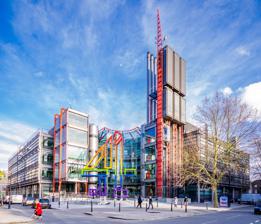
Building: 124 Horseferry Road
Country: United Kingdom
Year built: 1994
Head office of Channel 4 Television 124 Horseferry Road Channel 4 Headquarters building Channel 4 Headquarters with the Big 4 sculpture in the foreground Alternative names Channel 4 building General information Architectural style High-tech architecture Location City of Westminster Address Channel Four Television, 124–126 Horseferry Road , London SW1P 2TX Coordinates 51°29′45.4″N 0°7′58.6″W / 51.495944°N 0.132944°W / 51.495944; -0.132944 Construction started 1990 Opened 6 July 1994 ; 30 years ago ( 1994-07-06 ) Cost £38,500,000 Owner Channel Four Television Corporation Height Antenna spire 43 m (141 ft) Roof 37 m (121 ft) Technical details Floor count 4 Floor area 15,000 m 2 (160,000 sq ft) Design and construction Architecture firm Richard Rogers and Partners Project Architects: Marco Goldschmied and John Young (Project Partners) Mark Darbon (Project Lead) Richard Rogers Graham Stirk Mike Davies Mike Fairbrass Stephen Light Avtar Lotay John Lowe Andrew Morris Stephen Spence Martin White Structural engineer Arup Group Quantity surveyor Davis Langdon & Everest / Mott Green Wall Listed Building – Grade II Official name 124–126 Horseferry Road Designated 23 March 2023 ; 21 months ago ( 2023-03-23 ) Reference no. 1479017 124 Horseferry Road is the Grade II listed London headquarters for the British television broadcaster, Channel 4 . It is located in the City of Westminster , and includes 100 residential apartments. The building was opened on 6 July 1994 and was designed by Richard Rogers and Partners . In January 2024, Channel 4 announced it would sell the building as part of cost-cutting measures. Design and construction Entrance to the building After a selection process during the autumn of 1990, Channel 4 invited three architectural firms to take part in a competition to design their 15,000 m 2 (160,000 sq ft) headquarters building on the south-eastern corner of Chadwick Street and Horseferry Road in a mixed development area of Westminster. The site consisted of an abandoned 10 m (33 ft) deep basement of a proposed 1970s post office building. The architectural brief also incorporated a requirement for a residential development of two blocks of flats including 100 apartments, an underground car park and a small public landscaped park. The three firms chosen were Bennetts Associates , Richard Rogers and Partners and James Stirling . The Richard Rogers Partnership was chosen from the shortlist. This was the first major building that they had designed since the Lloyd's building (1978–1986). Construction began in 1990 and was completed in 1994. It was built on a design and build basis. The building consists of two four-storey office blocks that are connected to a central entrance block in an L shape. The entrance has a concave glazed wall. The building is finished in grey steel cladding, which is perforated by red-ochre steel struts. John Young, the project architect, said that the colour was "taken from a paint sample provided by the City of San Francisco: it is the same colour as the Golden Gate Bridge ". The building was listed at Grade II by Historic England on 23 March 2023. See also Big 4 (sculpture) Awards and nominations 1995 RIBA National Award 1995 Royal Fine Art Commission Award 1996 BBC Design Awards Finalist References